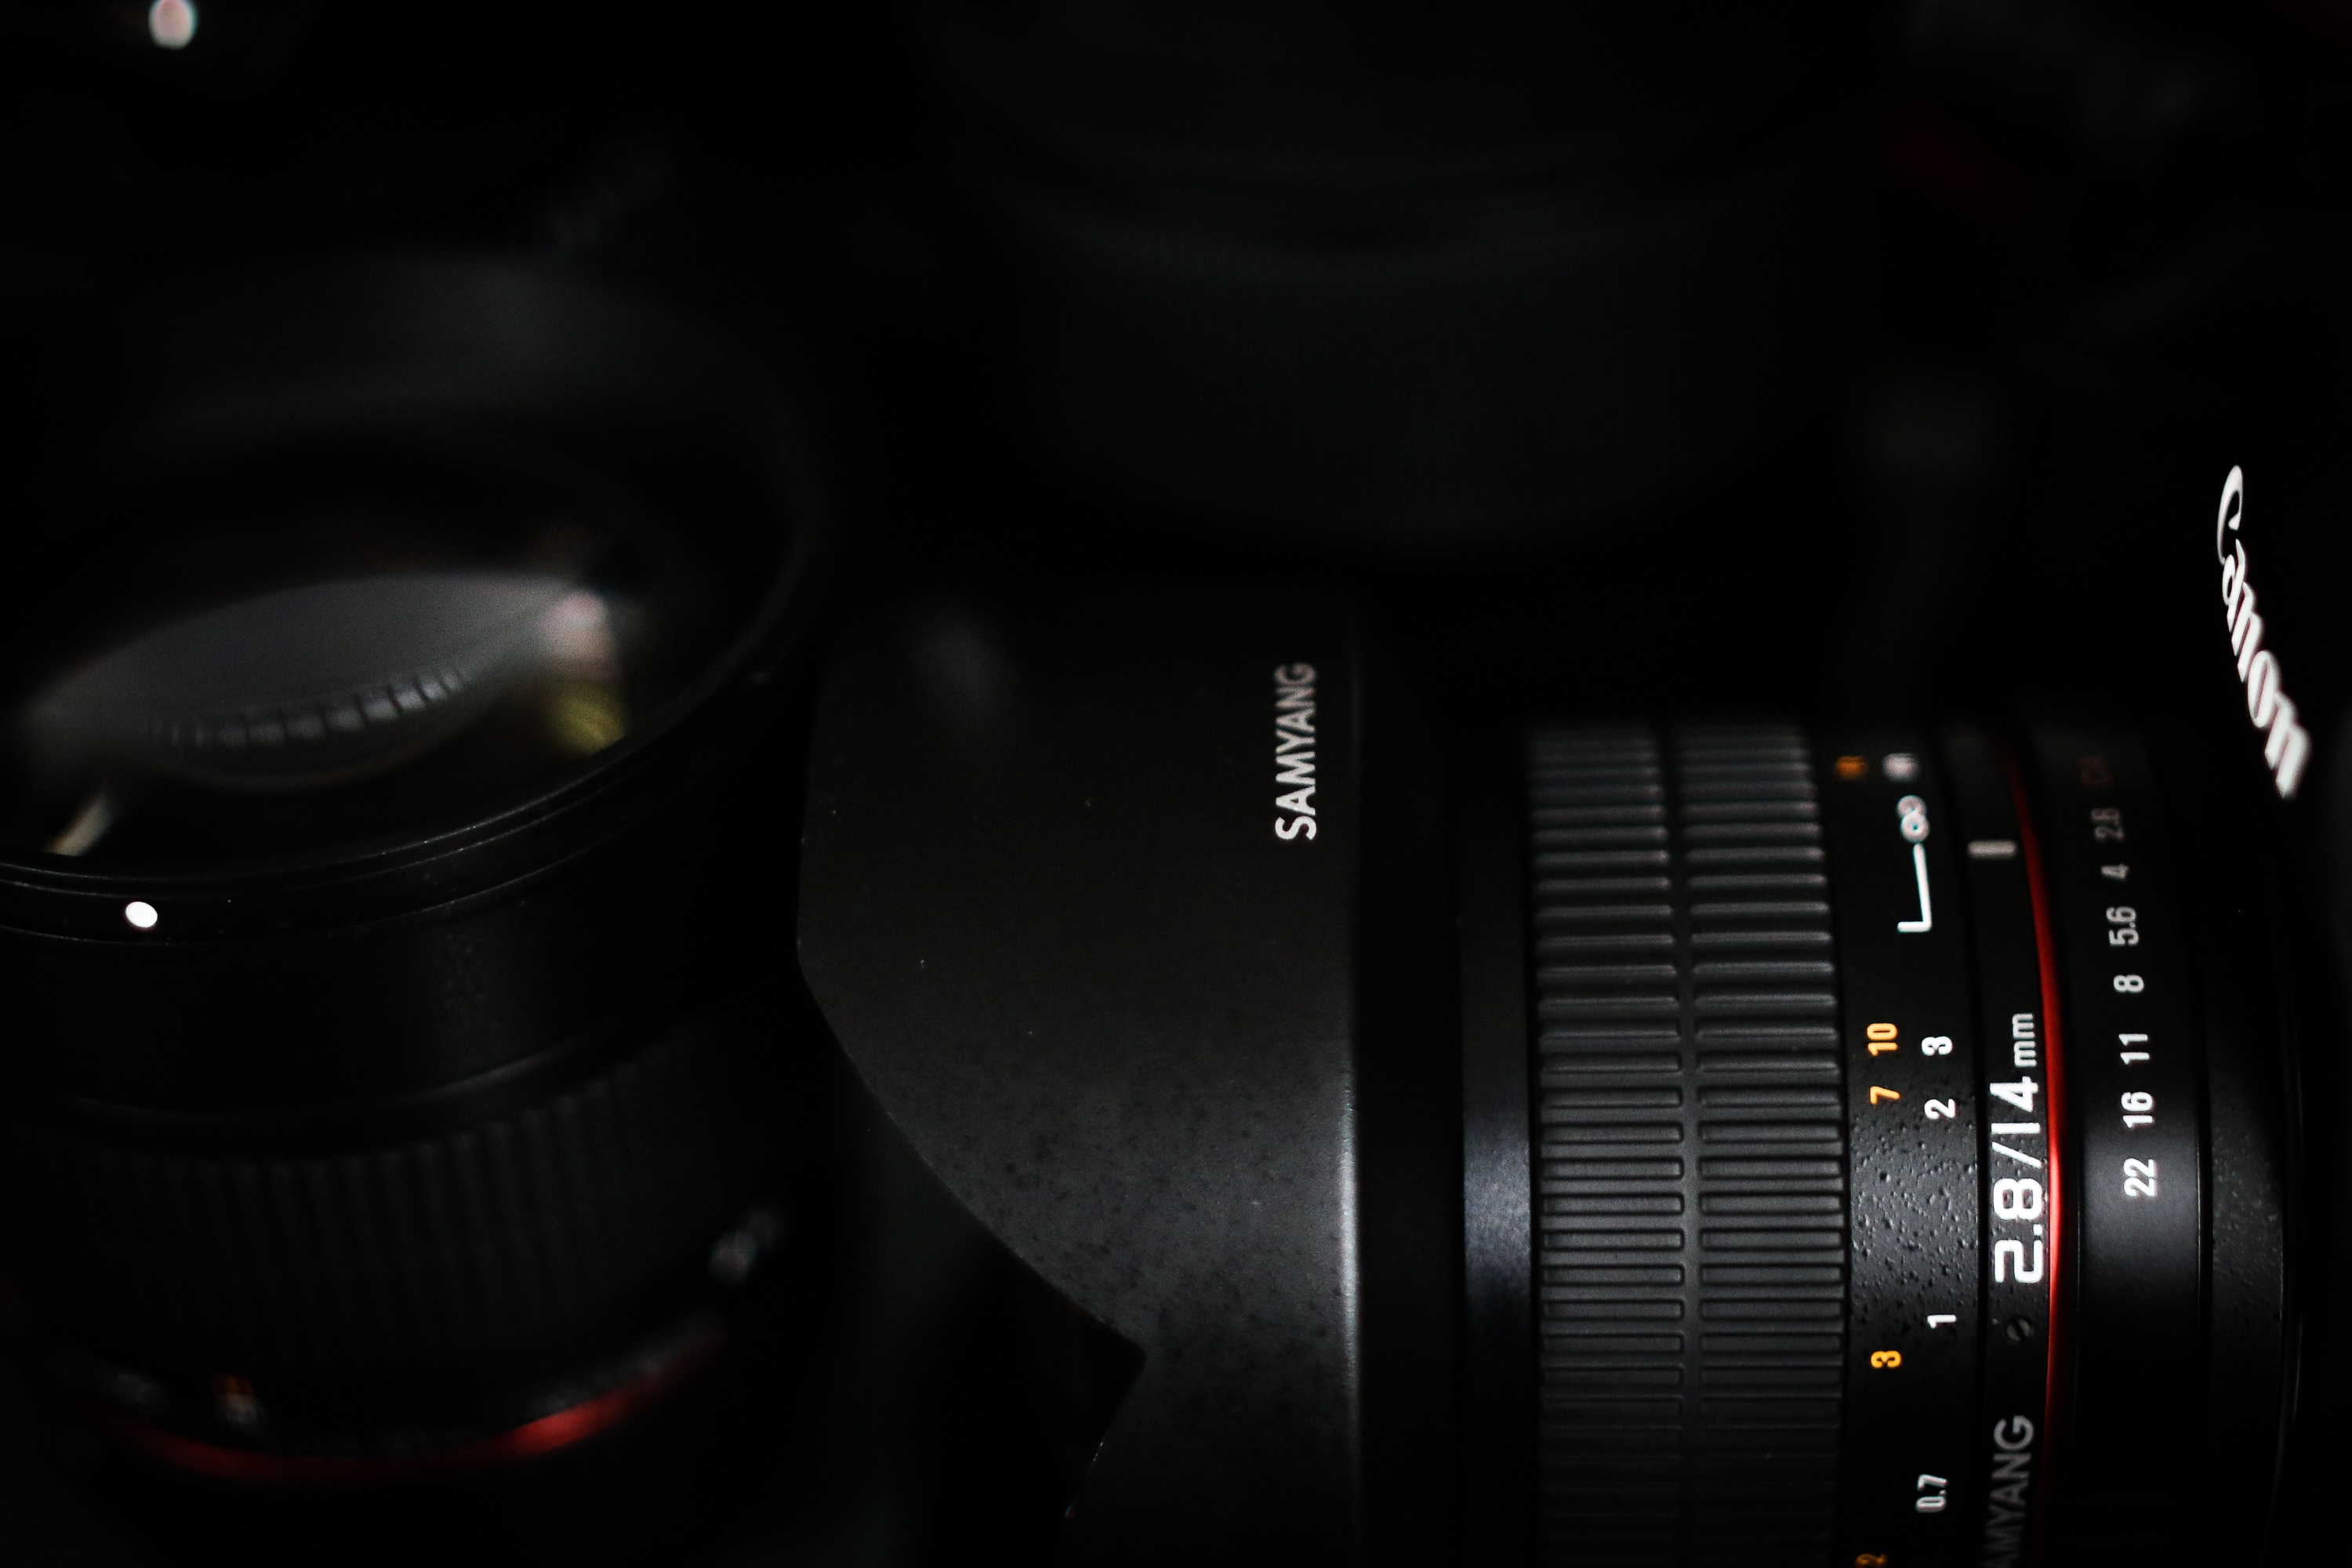
camera, photography, photographer, glass, dark, lens, canon, black, optics, reflex camera, digital camera, camera lens, the background, photo equipment, digital slr, canon lens, single lens reflex camera, cameras optics, mirrorless interchangeable lens camera